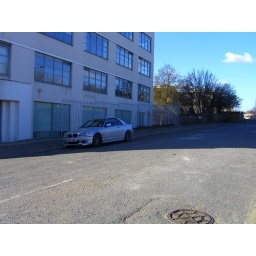
warehouse style building in london.